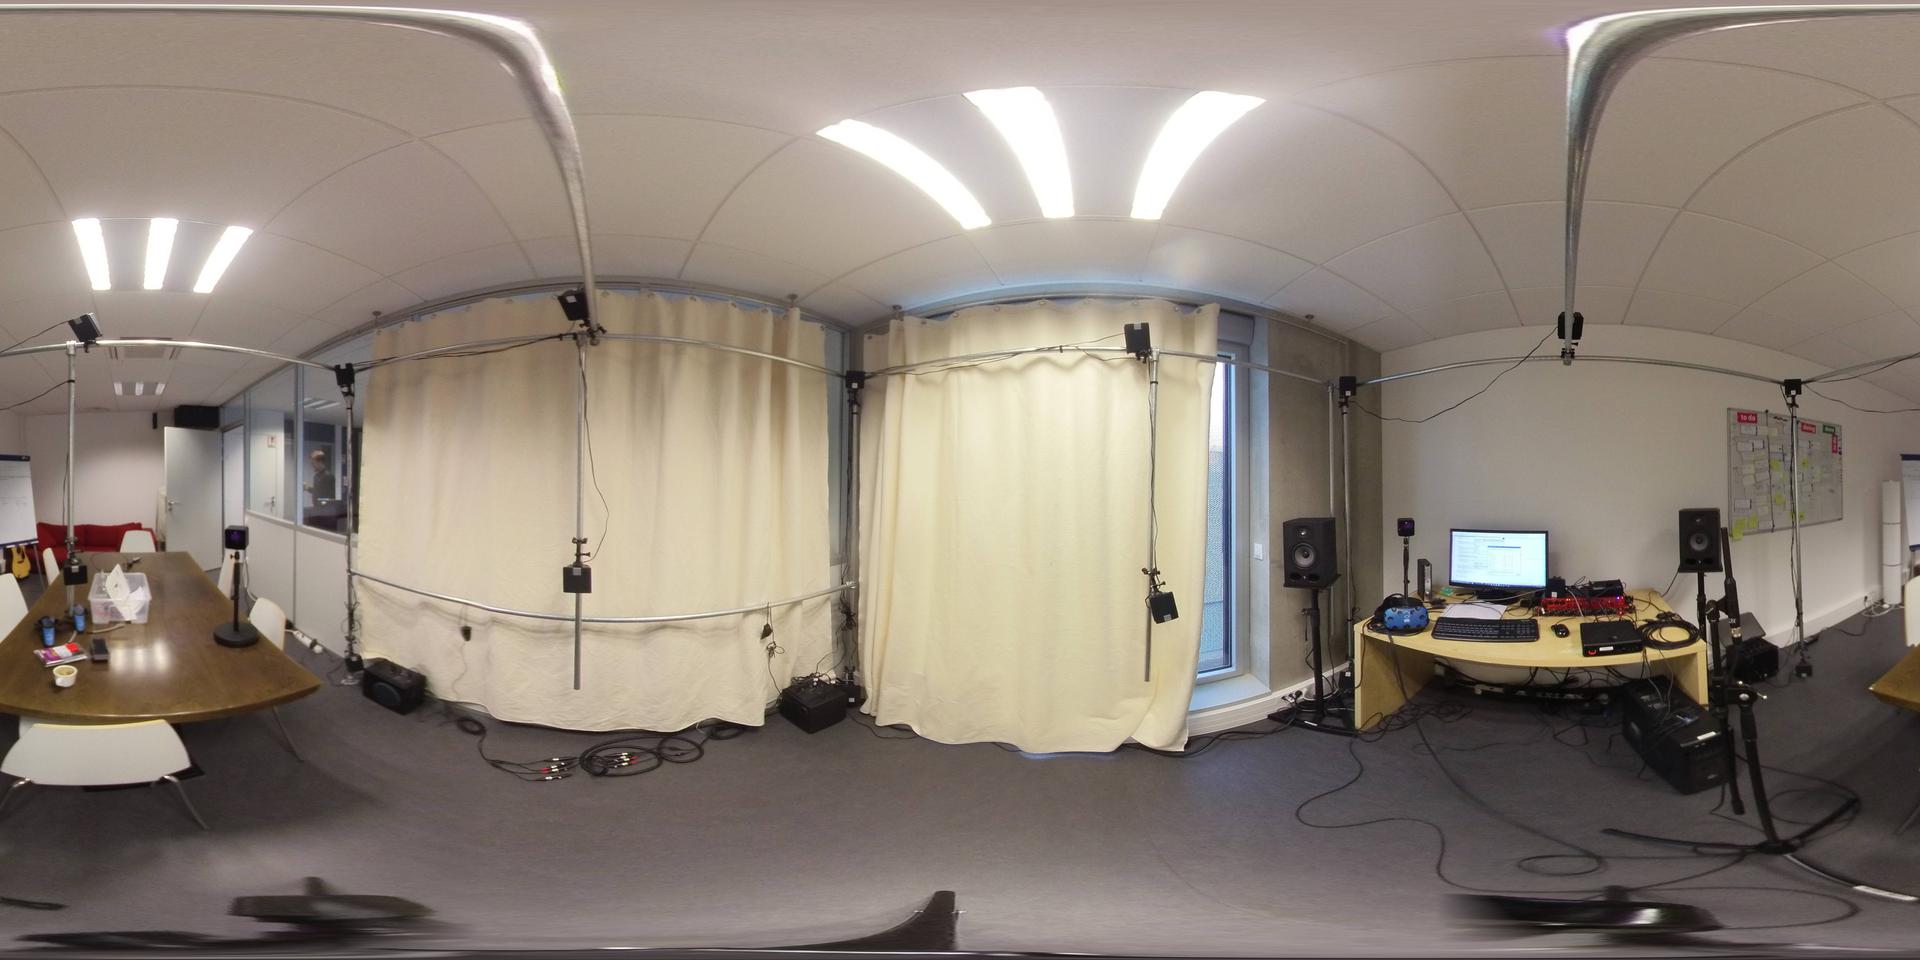
Referred object: the computer monitor on the desk

Referred object: the computer monitor